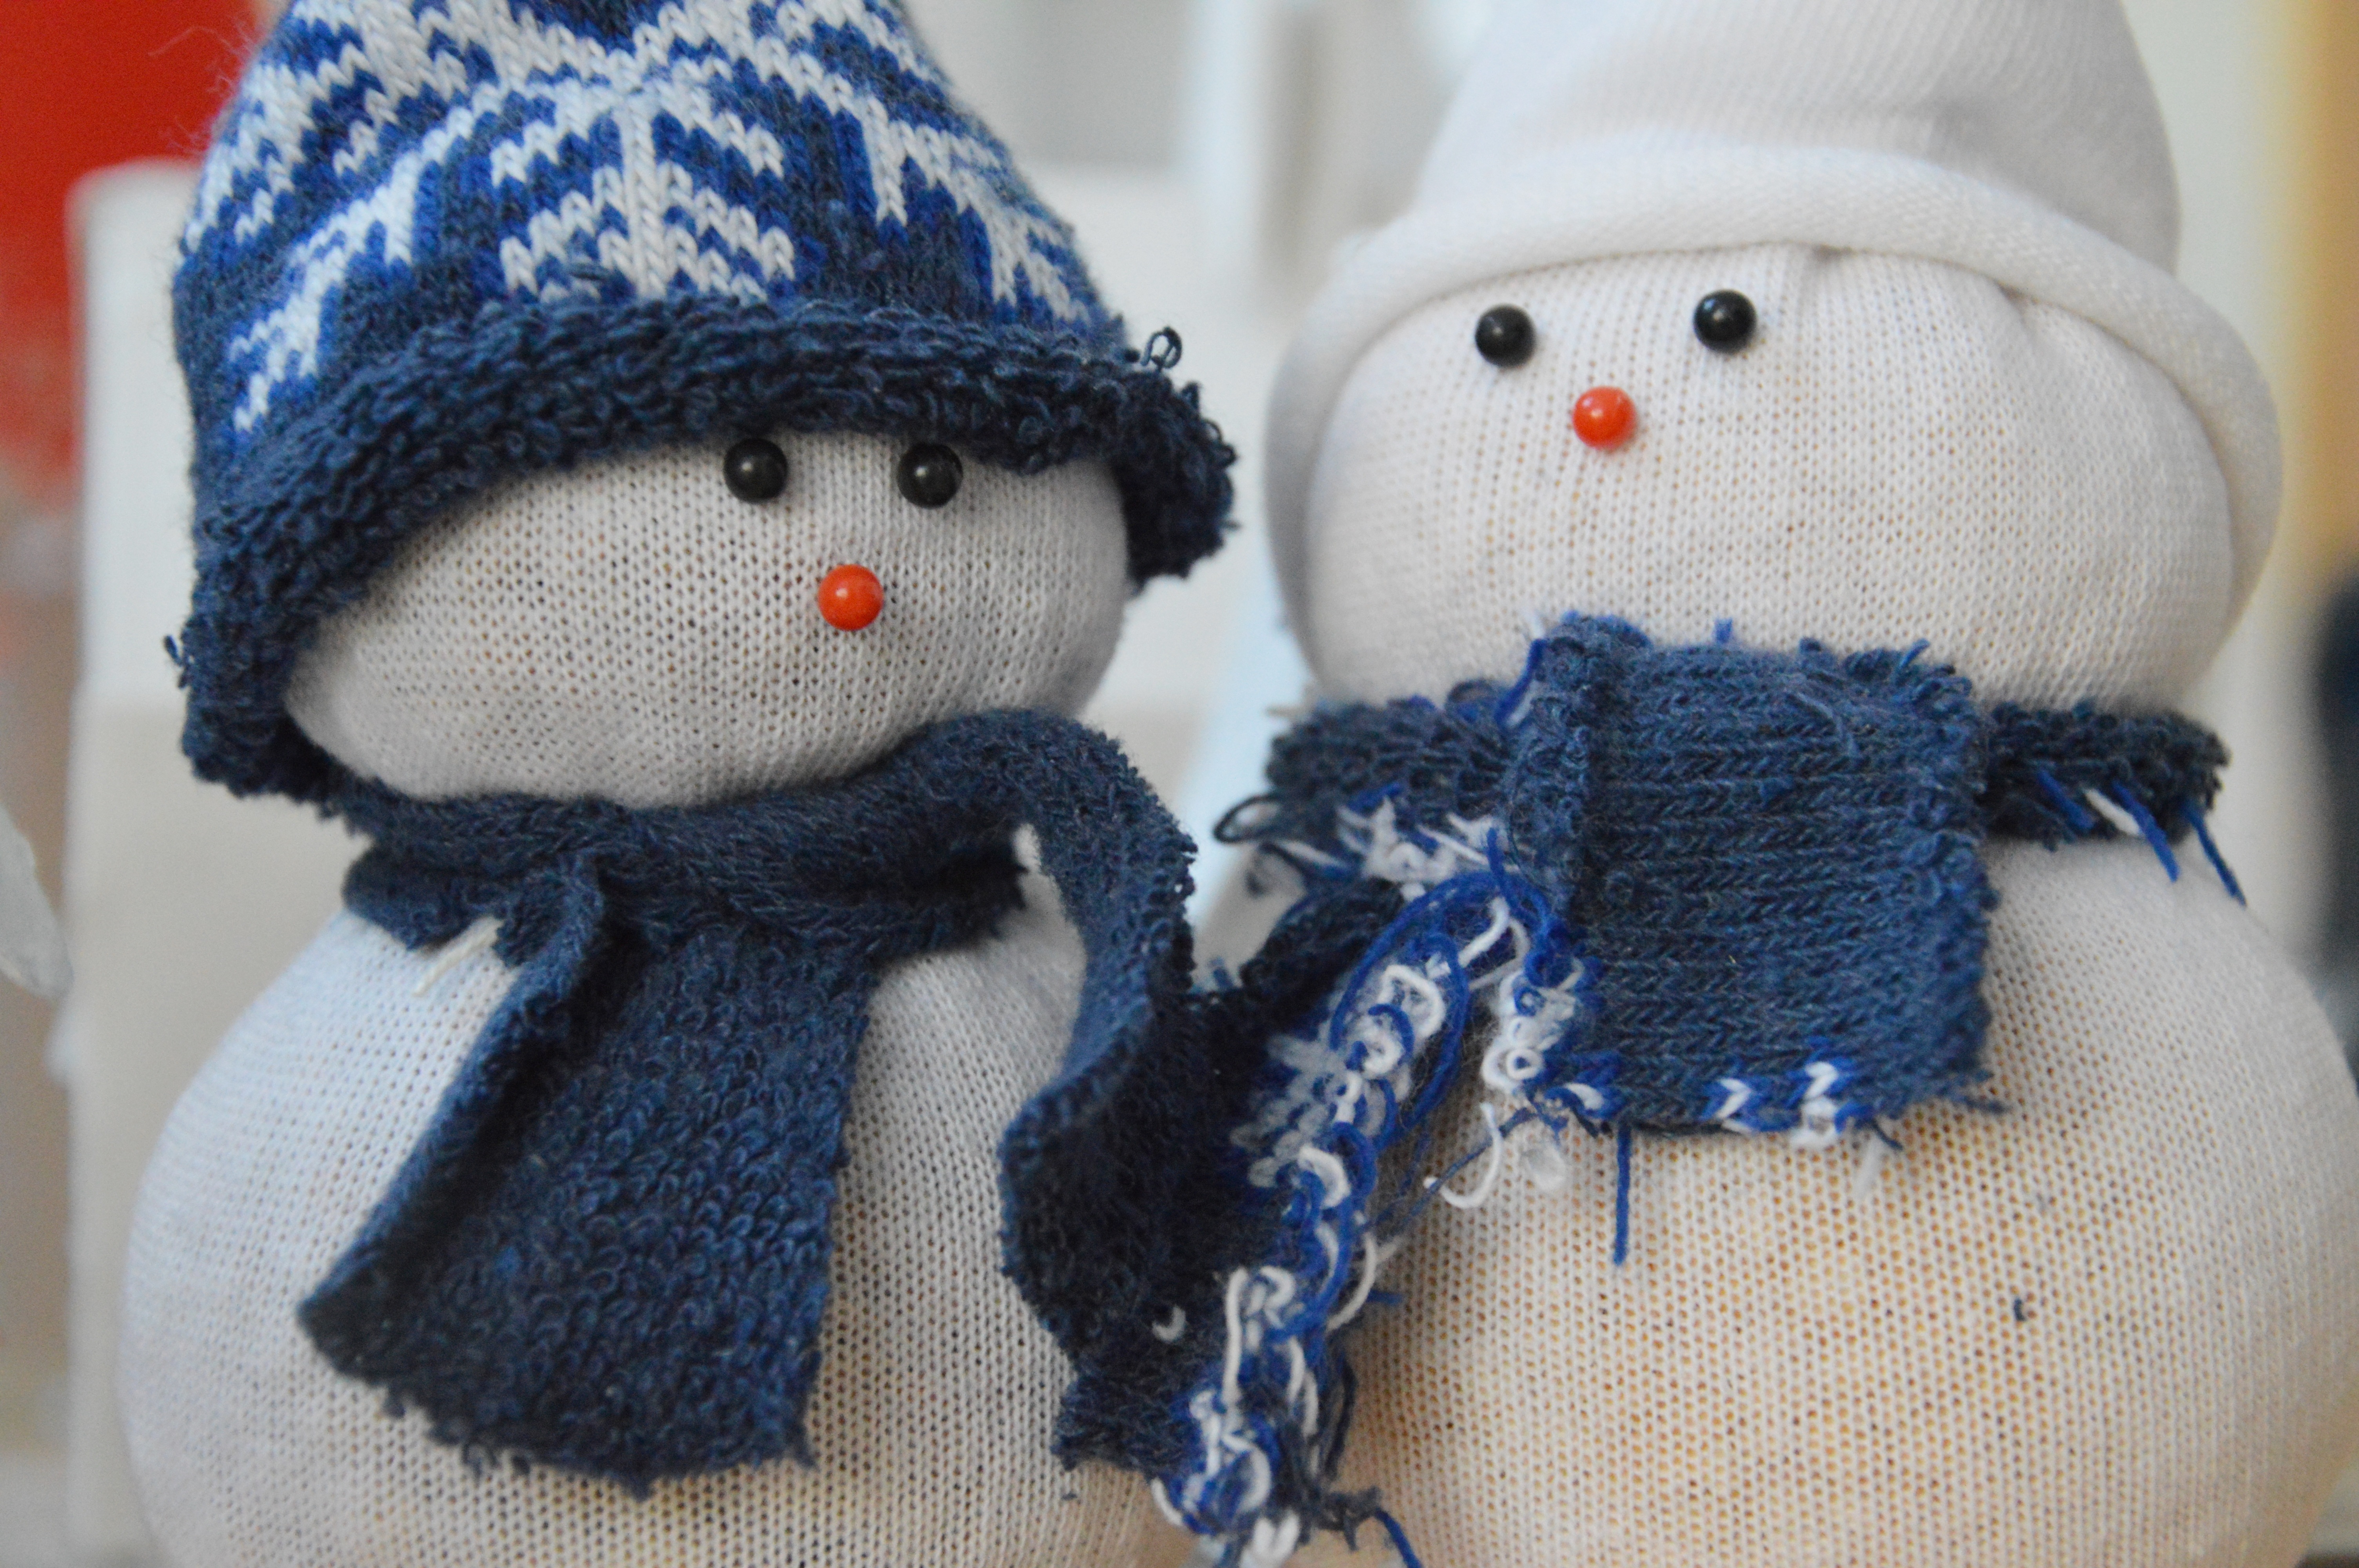
creative, white, decoration, blue, toy, crochet, knitting, textile, art, figurine, snowman, diy, idea, mascot, recycling, snowmen, dudes, zoknib l